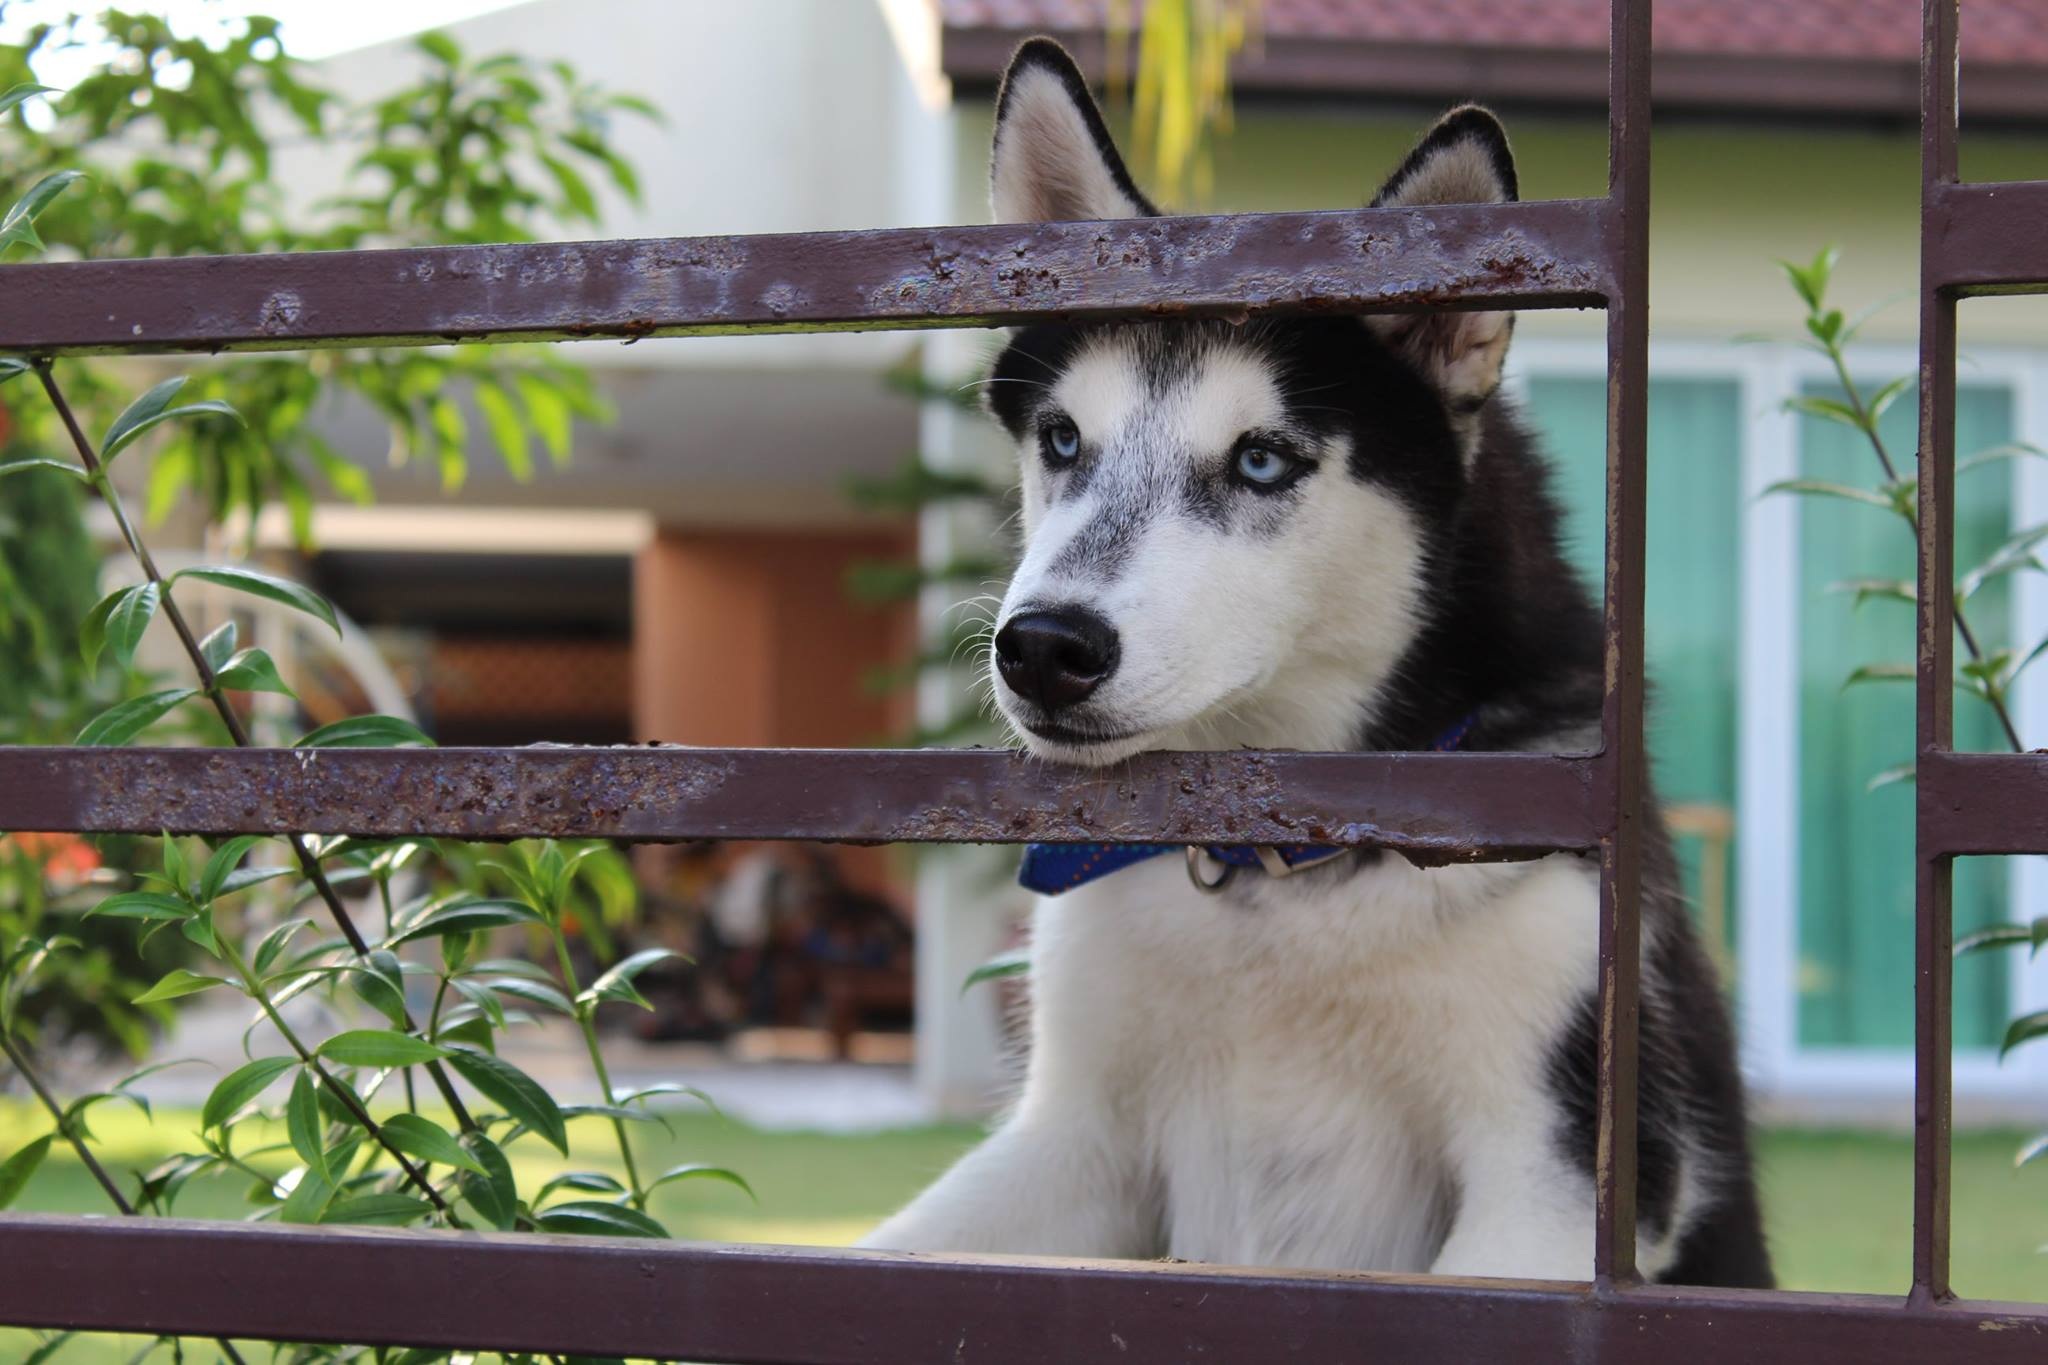
outdoor, white, photography, puppy, dog, animal, cute, pet, mammal, friend, husky, face, fun, happy, vertebrate, beautiful, domestic, locked, breed, caged, sled dog, siberian husky, alaskan malamute, dog like mammal, dog breed group